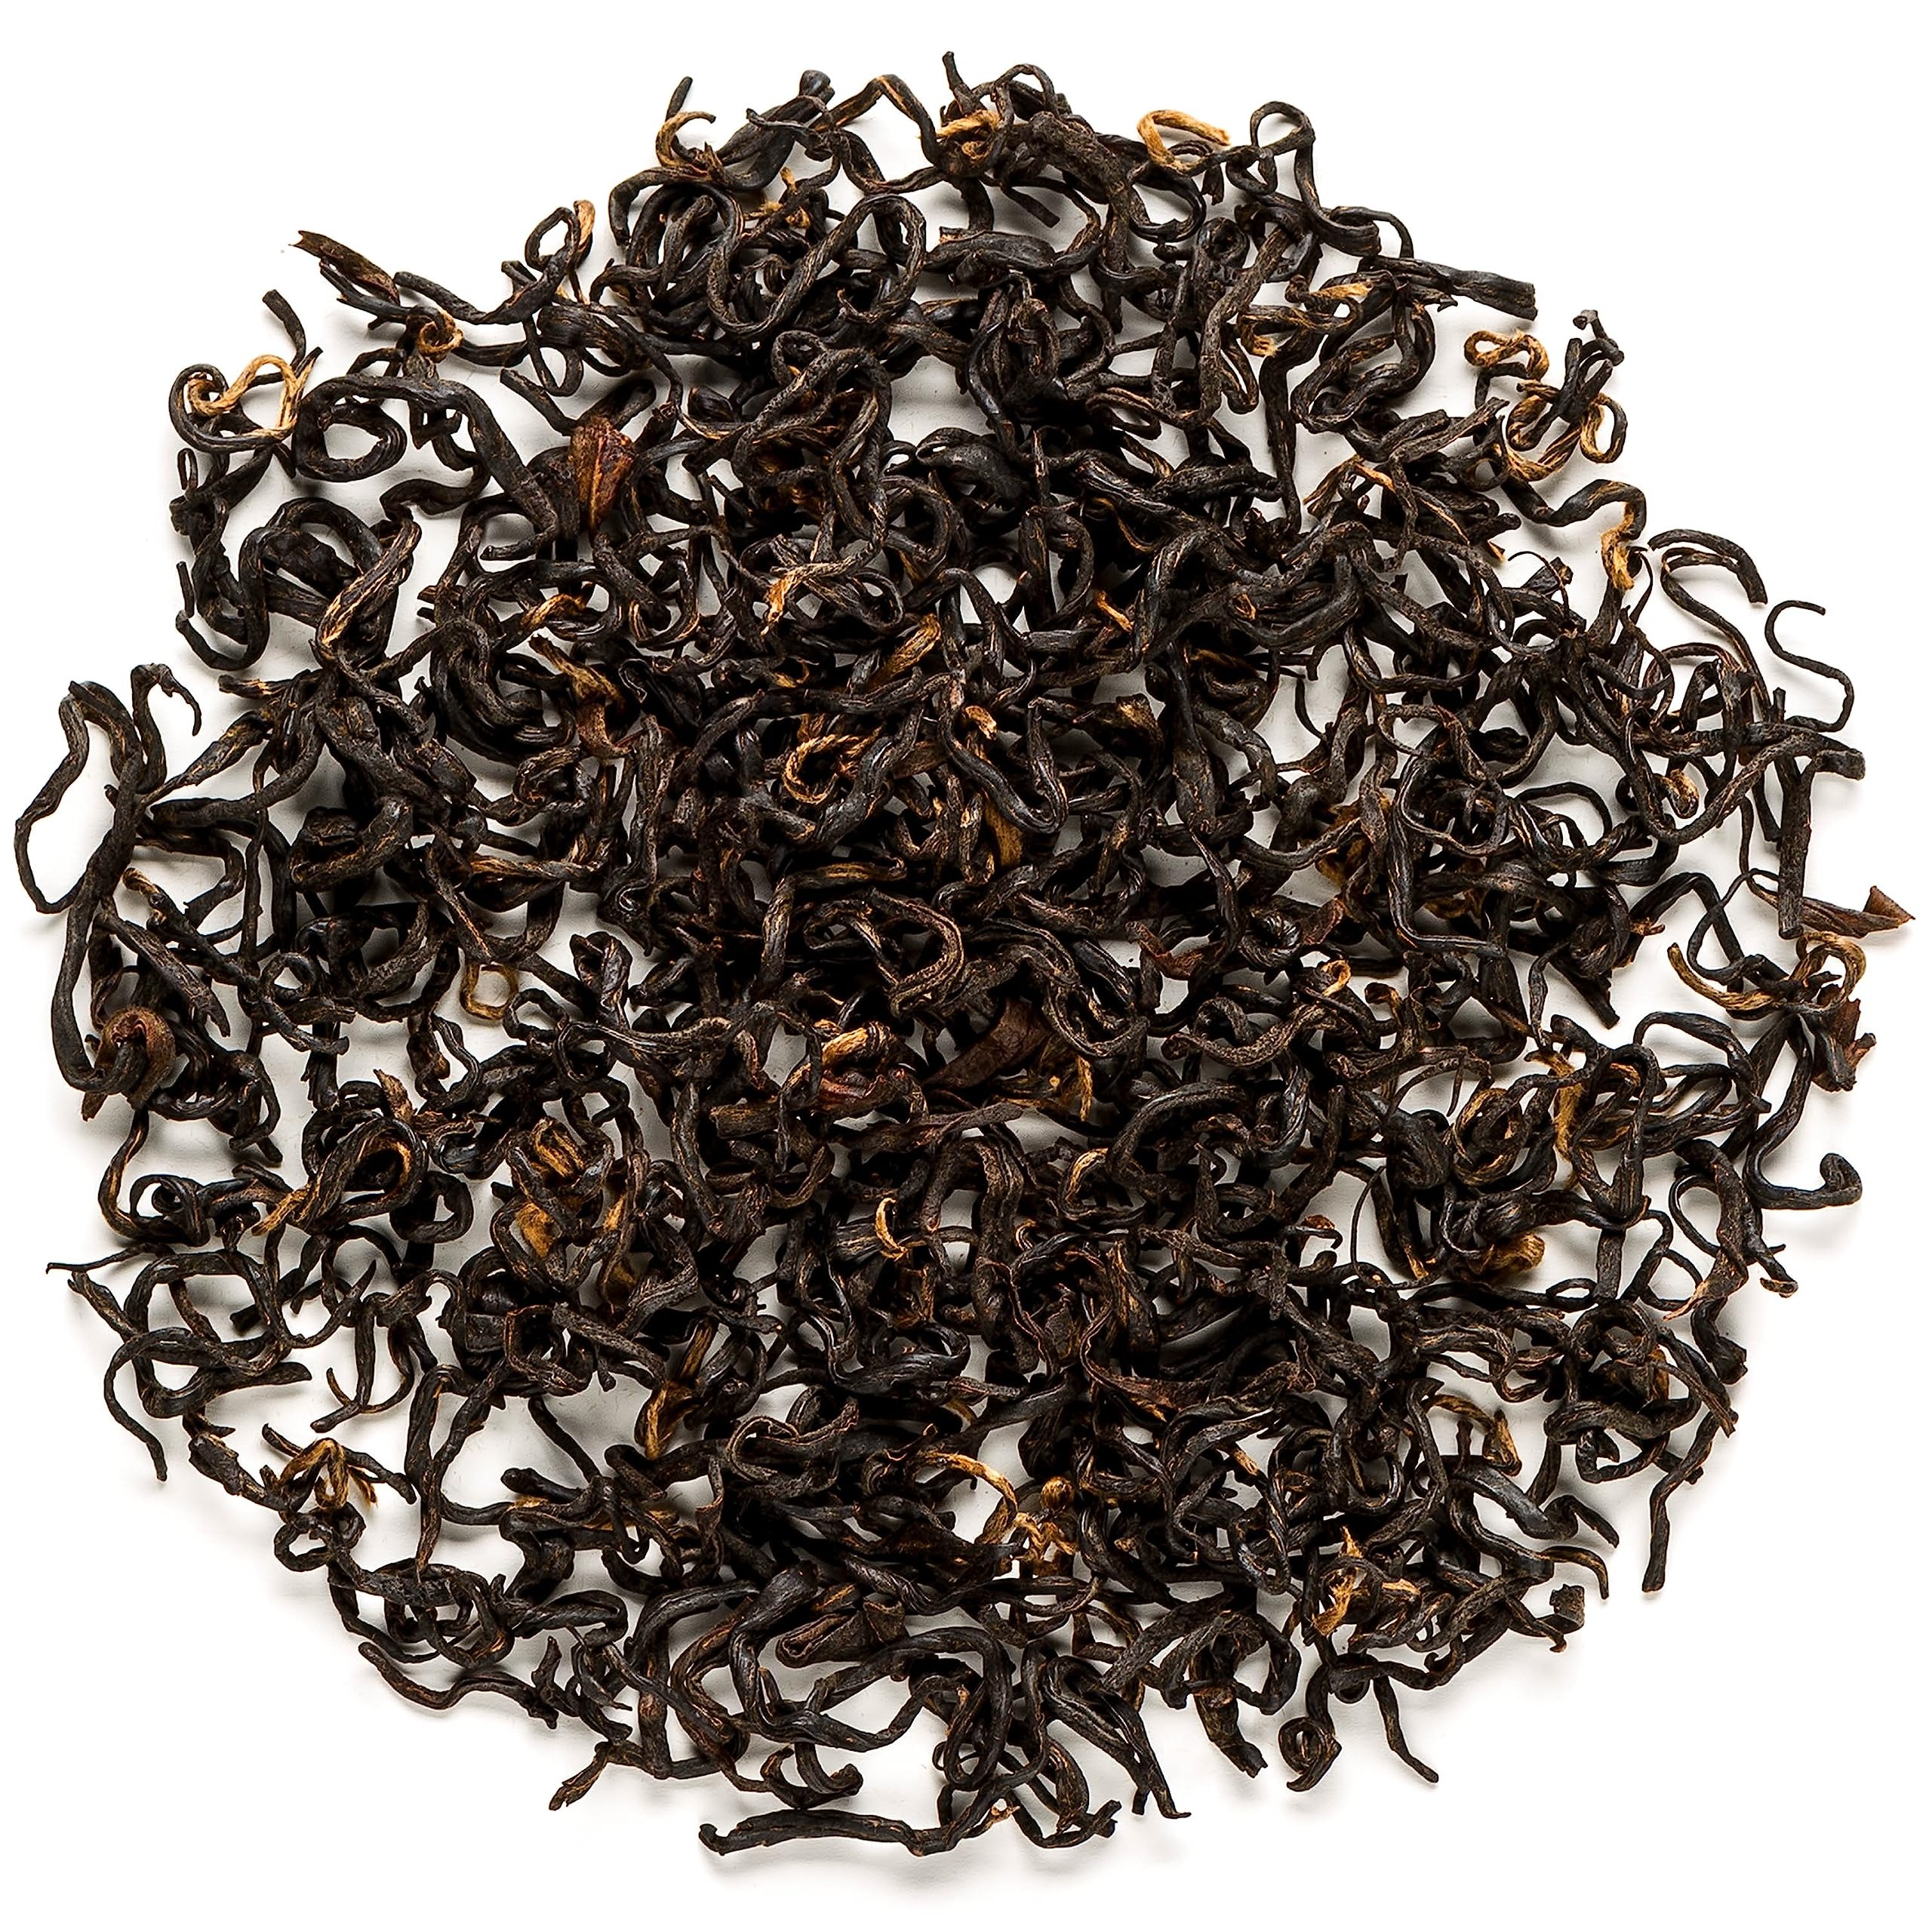
Item Name: Keemun Black Tea From China - Qimen Huang Shan Anhui - Xin Ya Grade Keemun Tea Black China Keemun Black Tea
Bullet Point 1: Keemun black tea, also known as Hao Ya tea is a superb Chinese tea which is enjoyed the whole world over. In fact, you may have experienced this tea before in one of a dozen popular tea blends.
Bullet Point 2: This loose leaf tea was grown in China’s Qimen county, part of the tea producing Anhui province. Like all our teas, Keemun Black tea has been grown, picked and packed by artisanal farmers.
Bullet Point 3: Keemun black tea is a light, black tea which can be enjoyed any time of the day. A slightly smoky aroma and malty taste, backed by floral notes, make it a joy for anyone who’ll take the time to savour a cup.
Bullet Point 4: While Keemun is enjoyed all over the world, this tea is especially loved by the British, who have made it a key part of their famed English Breakfast Tea blends.
Bullet Point 5: If you’re looking for a robust, flavourful tea that’ll have you dreaming of the yellow mountains, you’ve found the tea for you. Make sure you order today!
Product Description: Keemun Black Tea From China - Qimen Huang Shan Anhui - Xin Ya Grade Keemun Tea Black China Keemun Black Tea
Value: 3.53
Unit: Ounce

Price: 47.06